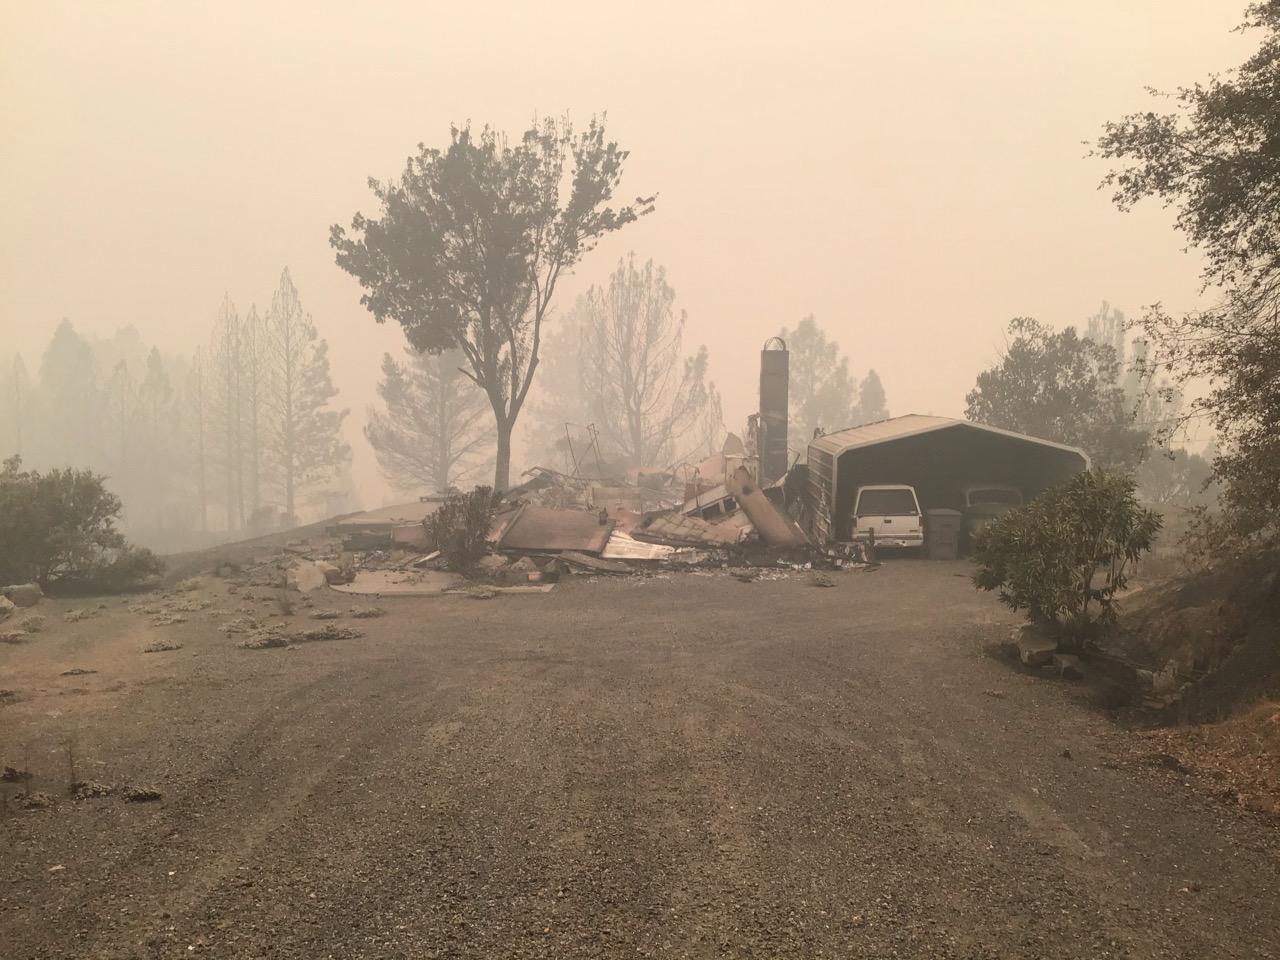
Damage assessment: destroyed